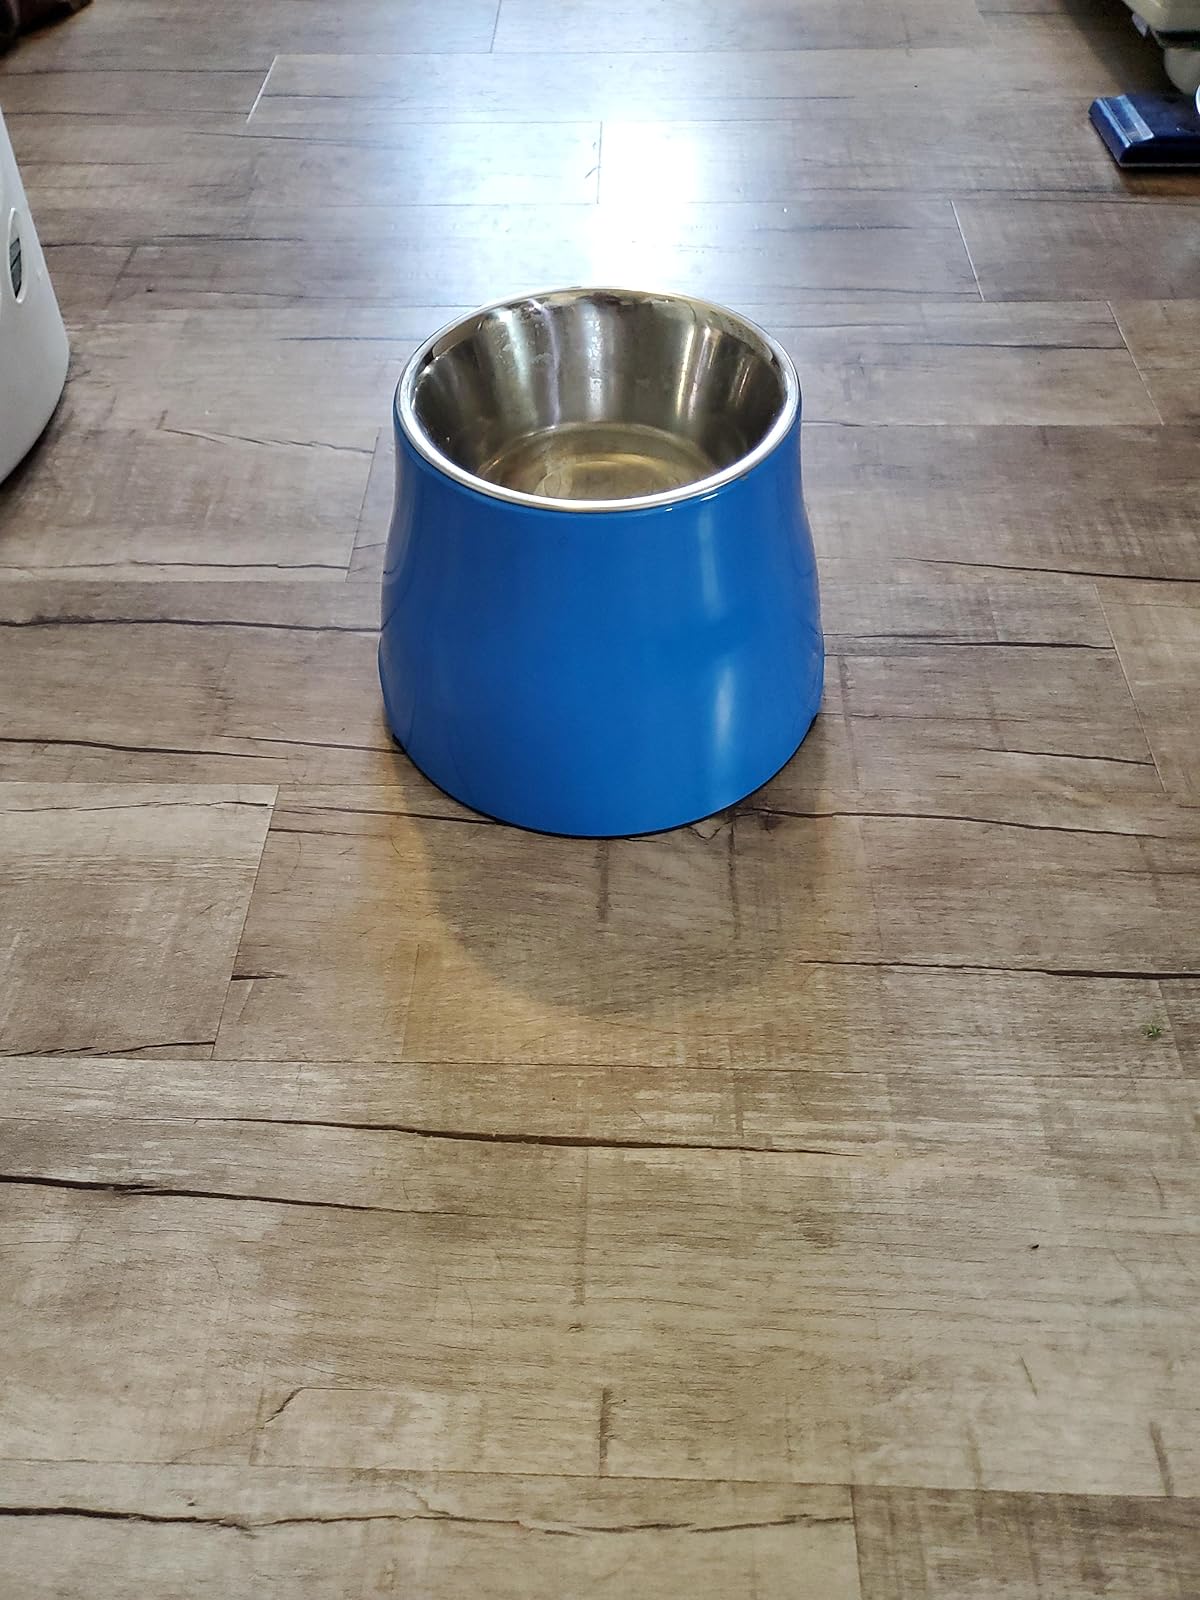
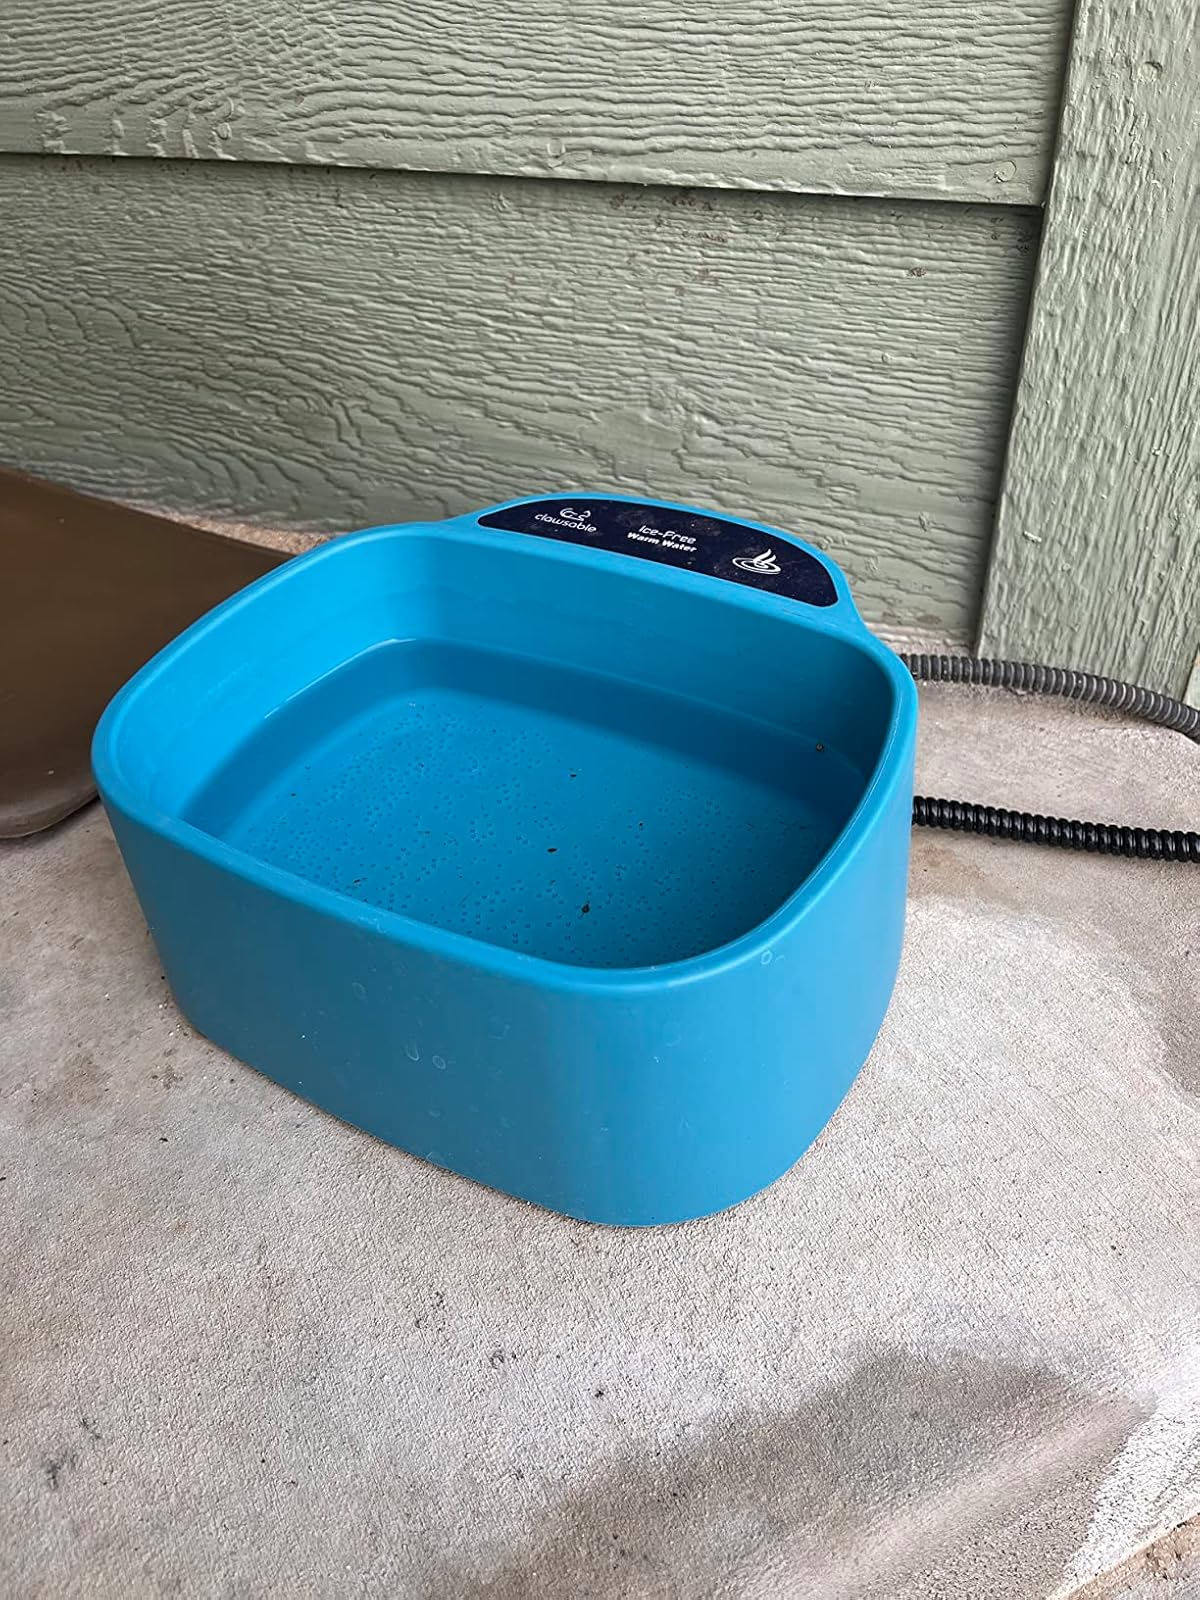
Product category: items_bowl
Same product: no